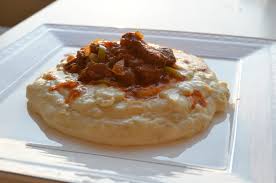
Yemek: hunkar_begendi